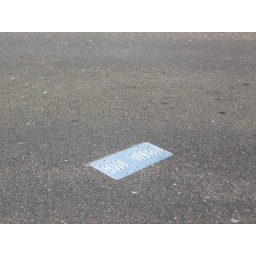
license plate in the street on Delmar